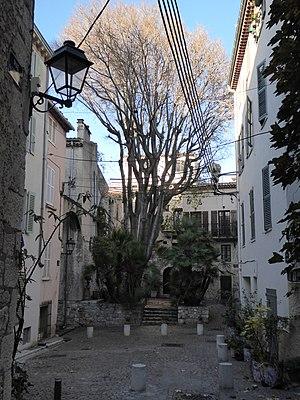
Voici par ordre alphabétique les principaux noms de rues, chemins, boulevards, avenues, places et quartiers de Antibes, commune des Alpes-Maritimes. L'article propose aussi des explications toponymiques.